Hough-on-the-Hill

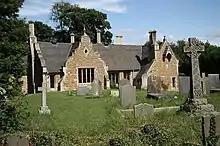
Schoolhouse

The Grade II listed Brownlow Arms public house was built in 1852 of ironstone and limestone.